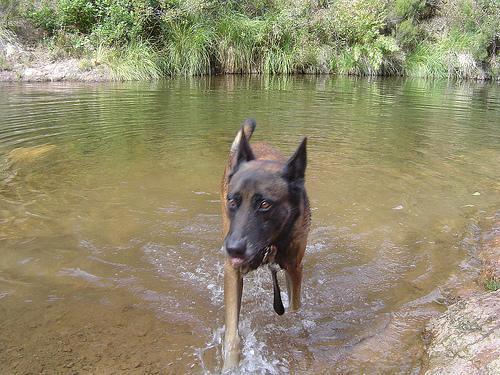
malinois